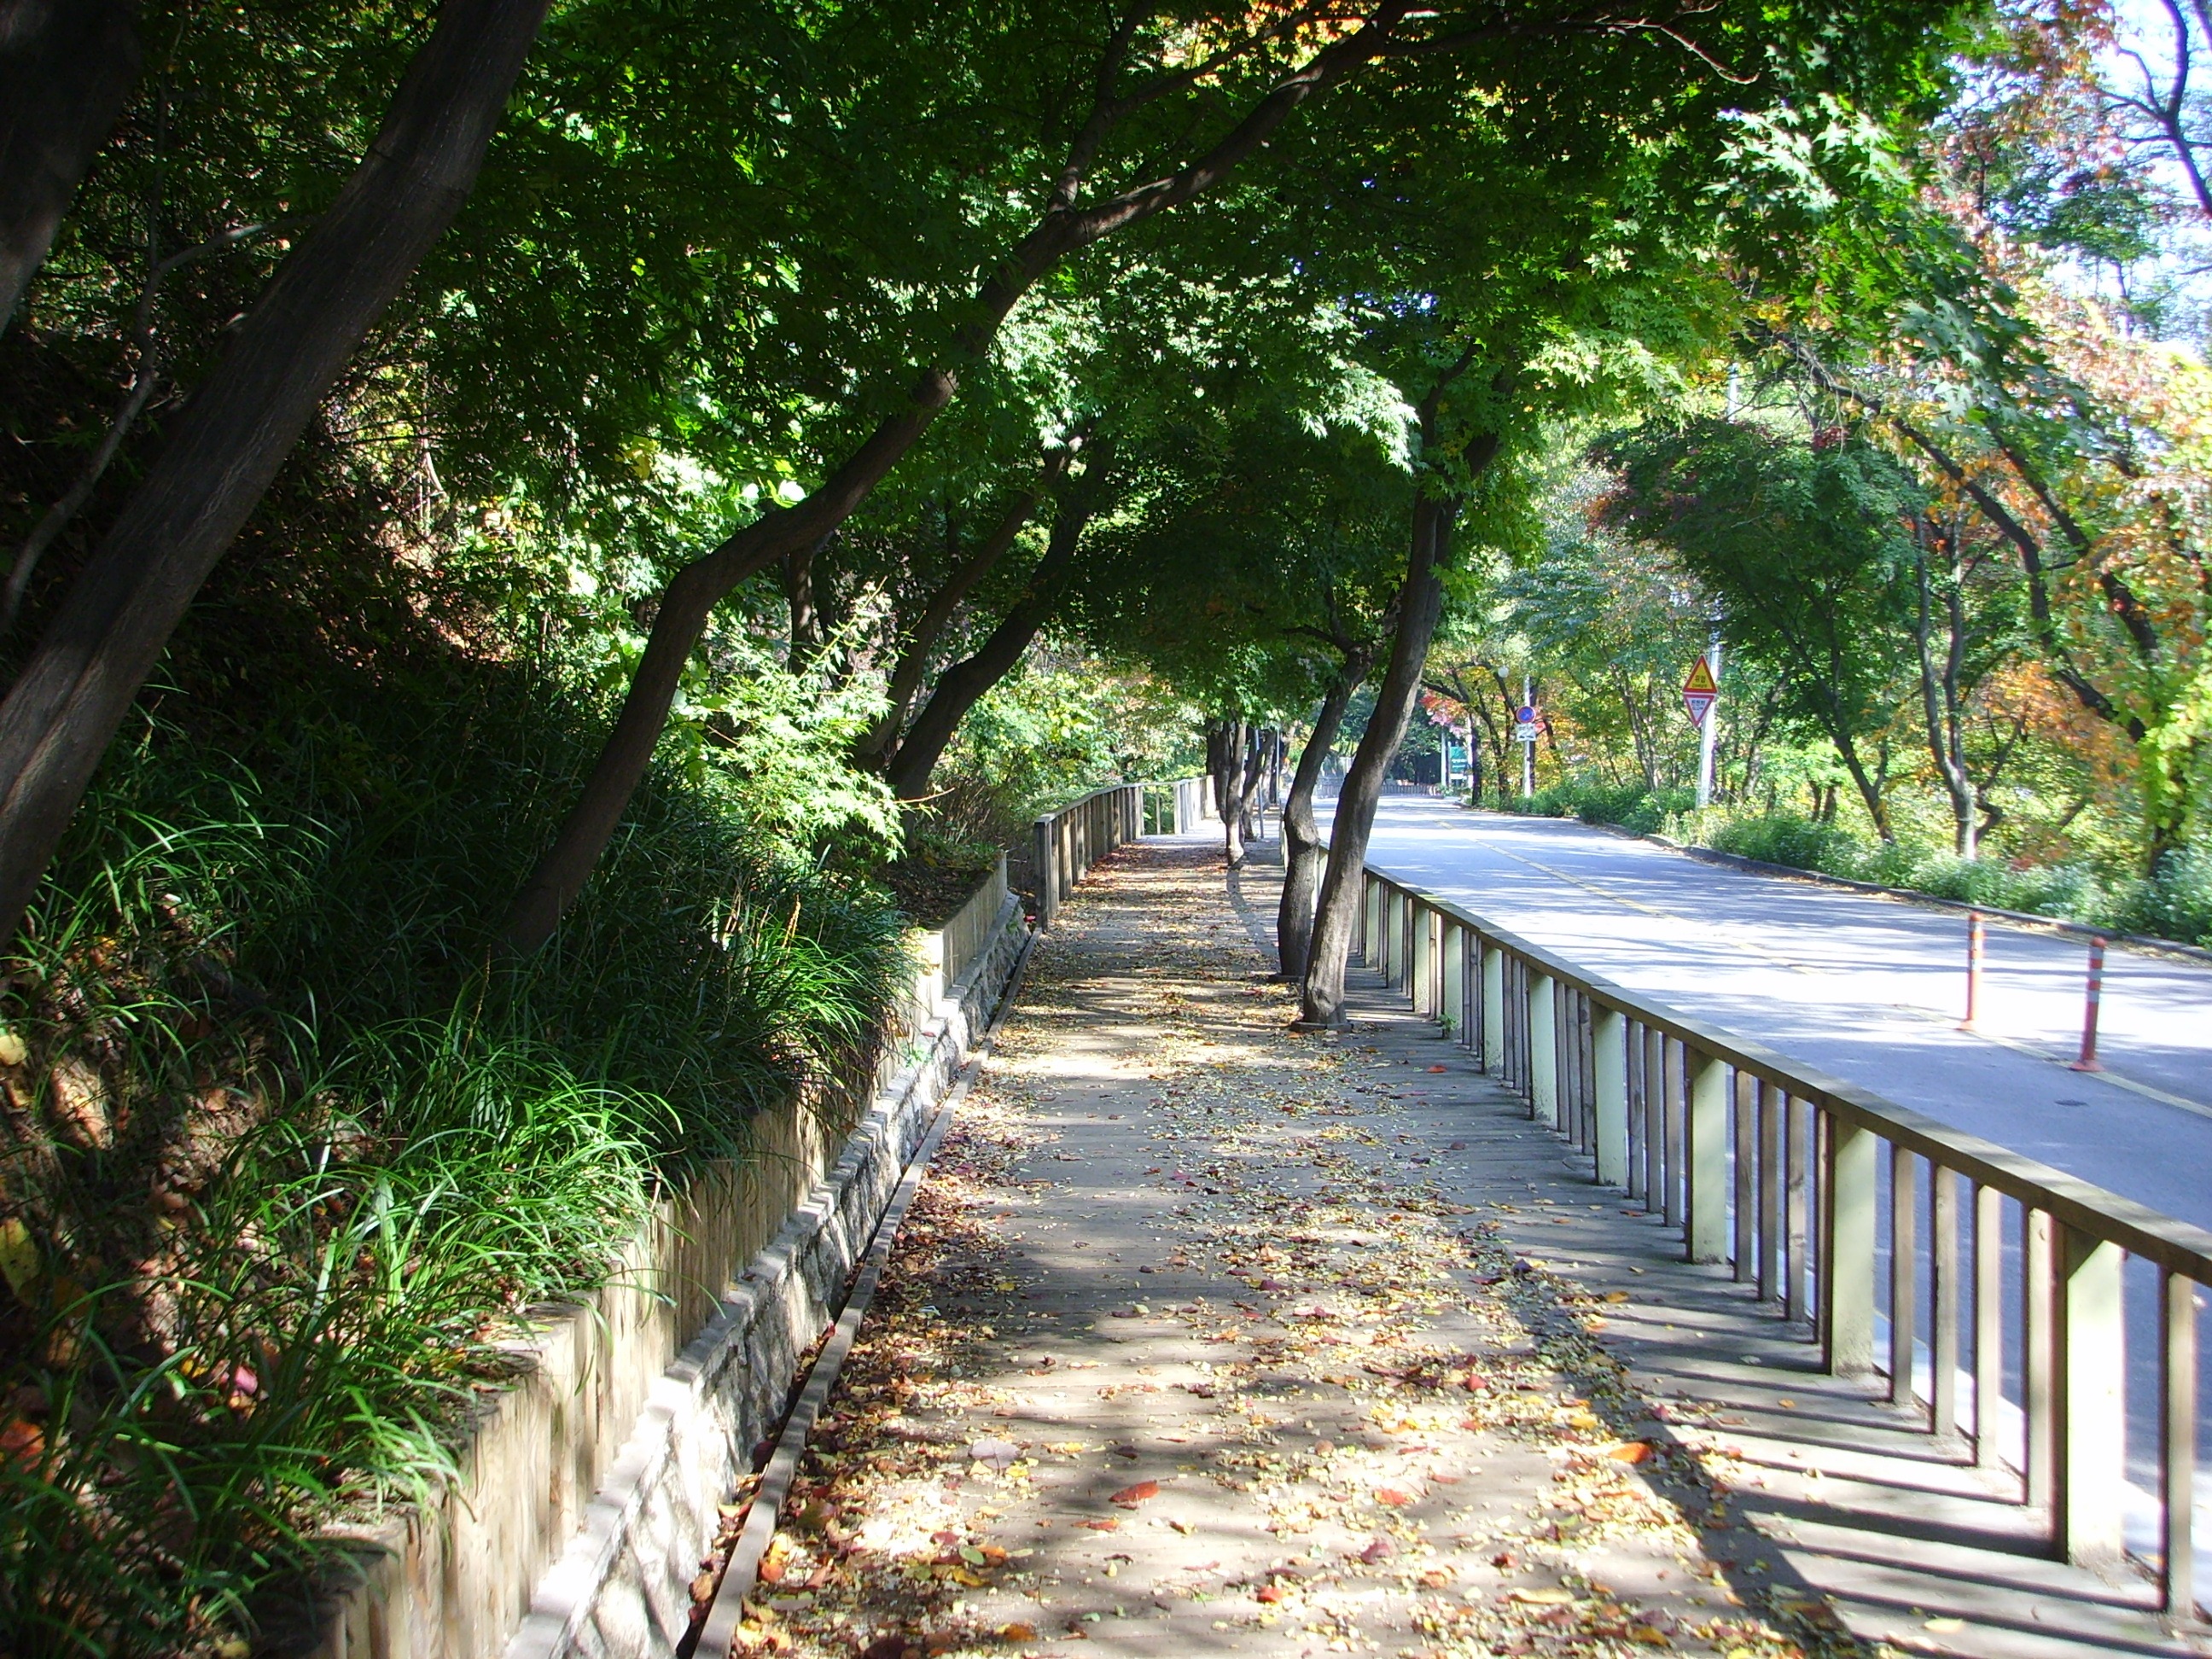
landscape, tree, nature, road, trail, flower, walkway, park, scenery, garden, waterway, estate, republic of korea